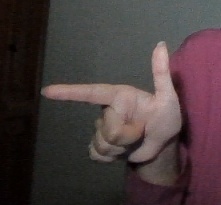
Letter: yaa